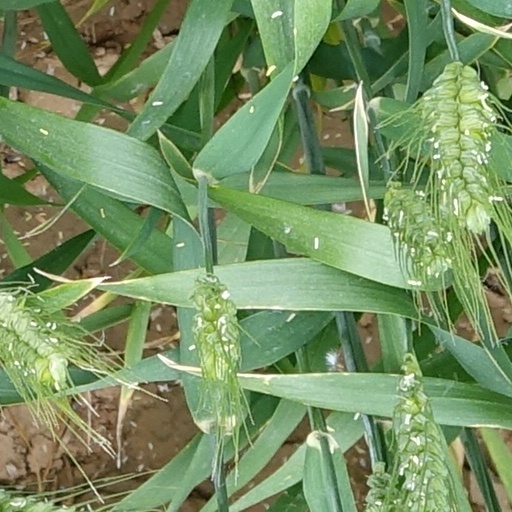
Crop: wheat